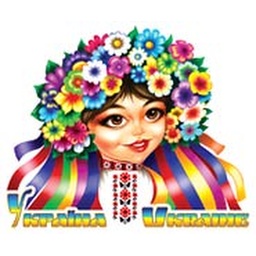
Ukrainian girl in national clothes and national garland with ribbons